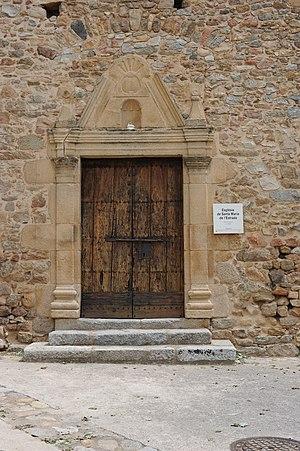
L'église Sainte-Marie de l'Estrada est un édifice religieux du XVIIᵉ siècle situé dans la commune d'Agullana, en Catalogne. Elle est classée dans l'Inventaire du patrimoine architectural de Catalogne.